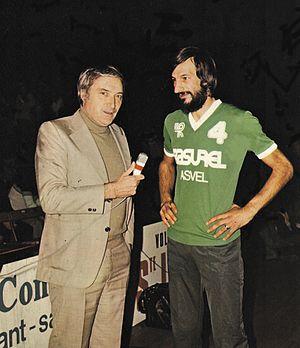
Jean Raynal interviewe Alain Gilles - Basket
L'ASVEL Lyon-Villeurbanne est un club français de basket-ball situé à Villeurbanne nommé officiellement, pour raison de parrainage, LDLC ASVEL depuis 2018.
Le championnat de France de basket-ball, nommé Nationale 1 jusqu'en 1993, Pro A de 1993 à 2018, puis Jeep Élite depuis le 1ᵉʳ mars 2018 est une compétition annuelle mettant aux prises les dix-huit meilleurs clubs professionnels de basket-ball en France. Le premier titre de champion de France est décerné en 1921. Depuis 1987, c'est la Ligue nationale de basket-ball qui organise la compétition.
Alain, Patrick, Gilles, né le 5 mai 1945 à Roanne et mort le 18 novembre 2014 à Montpellier, est un joueur et entraîneur de basket-ball français qui évoluait aux postes de meneur et d'arrière.
L’équipe de France masculine de basketball est la sélection qui représente la France dans les compétitions internationales de basketball.
Jean Raynal est un journaliste sportif français né le 18 août 1929 à Massiac et mort le 4 janvier 2015 à Mandres-les-Roses. Il a exercé son activité de journaliste sportif à la télévision de 1956 à 1974 à l'ORTF, puis de 1974 à 1987 sur TF1. Spécialiste du basket-ball, il fut surnommé « Monsieur Basket ». Il était connu pour avoir animer l’émission télé foot.